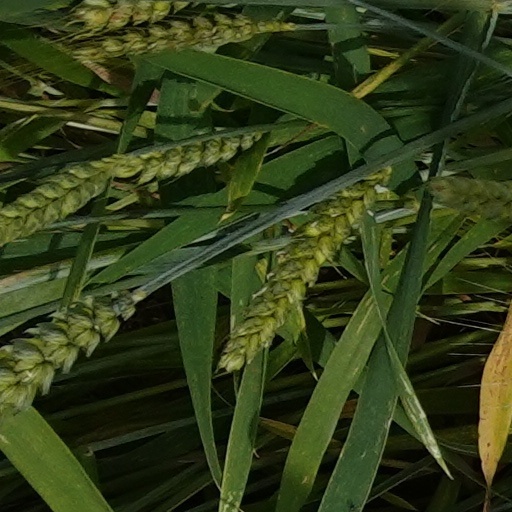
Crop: wheat